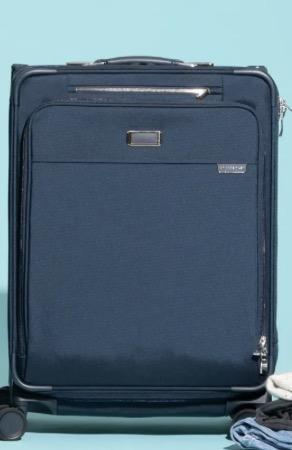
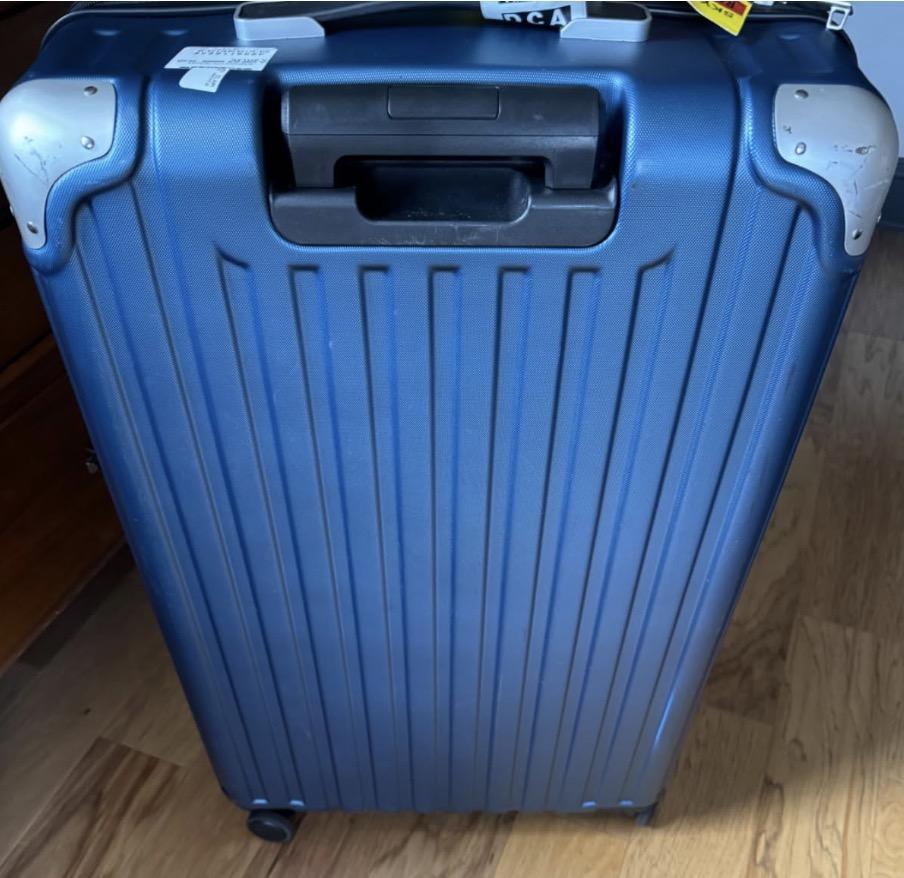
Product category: items_tea
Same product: no